Longtousi station

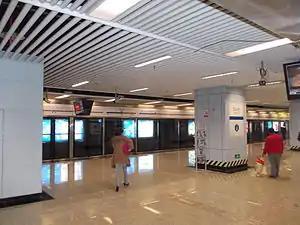
Station platform

Longtousi is a station on Line 3 of Chongqing Rail Transit in Chongqing Municipality, China. It is located in Yubei District. It opened as an infill station in 2013.